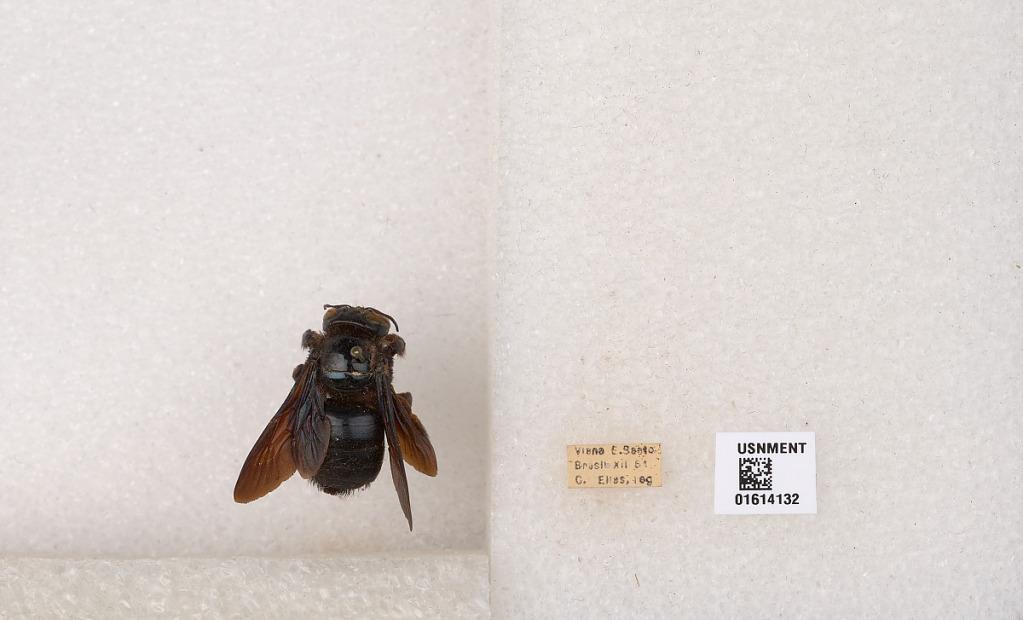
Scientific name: Xylocopa (Schonnherria) macrops Lepeletier
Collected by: H. Dyar
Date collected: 1961-12-1
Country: Brazil
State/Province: Espirito Santo
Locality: Viana